Arthur Bailly-Blanchard

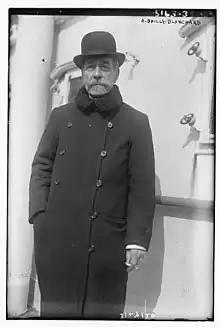
Arthur Bailly-Blanchard in 1920

Arthur Bailly-Blanchard (October 1, 1855 - August 25, 1925) sometimes written Arthur Bailey-Blanchard was an American diplomat. He was the American ambassador to Haiti from 1914 to 1921. He was born on October 1, 1855, in New Orleans, Louisiana, to T. Bailly-Blanchard Jr. and Jeanne Eliza Field.